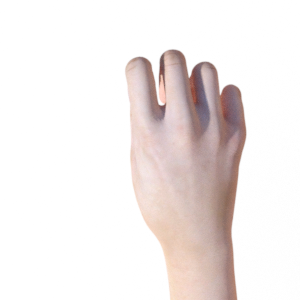
Label: rock